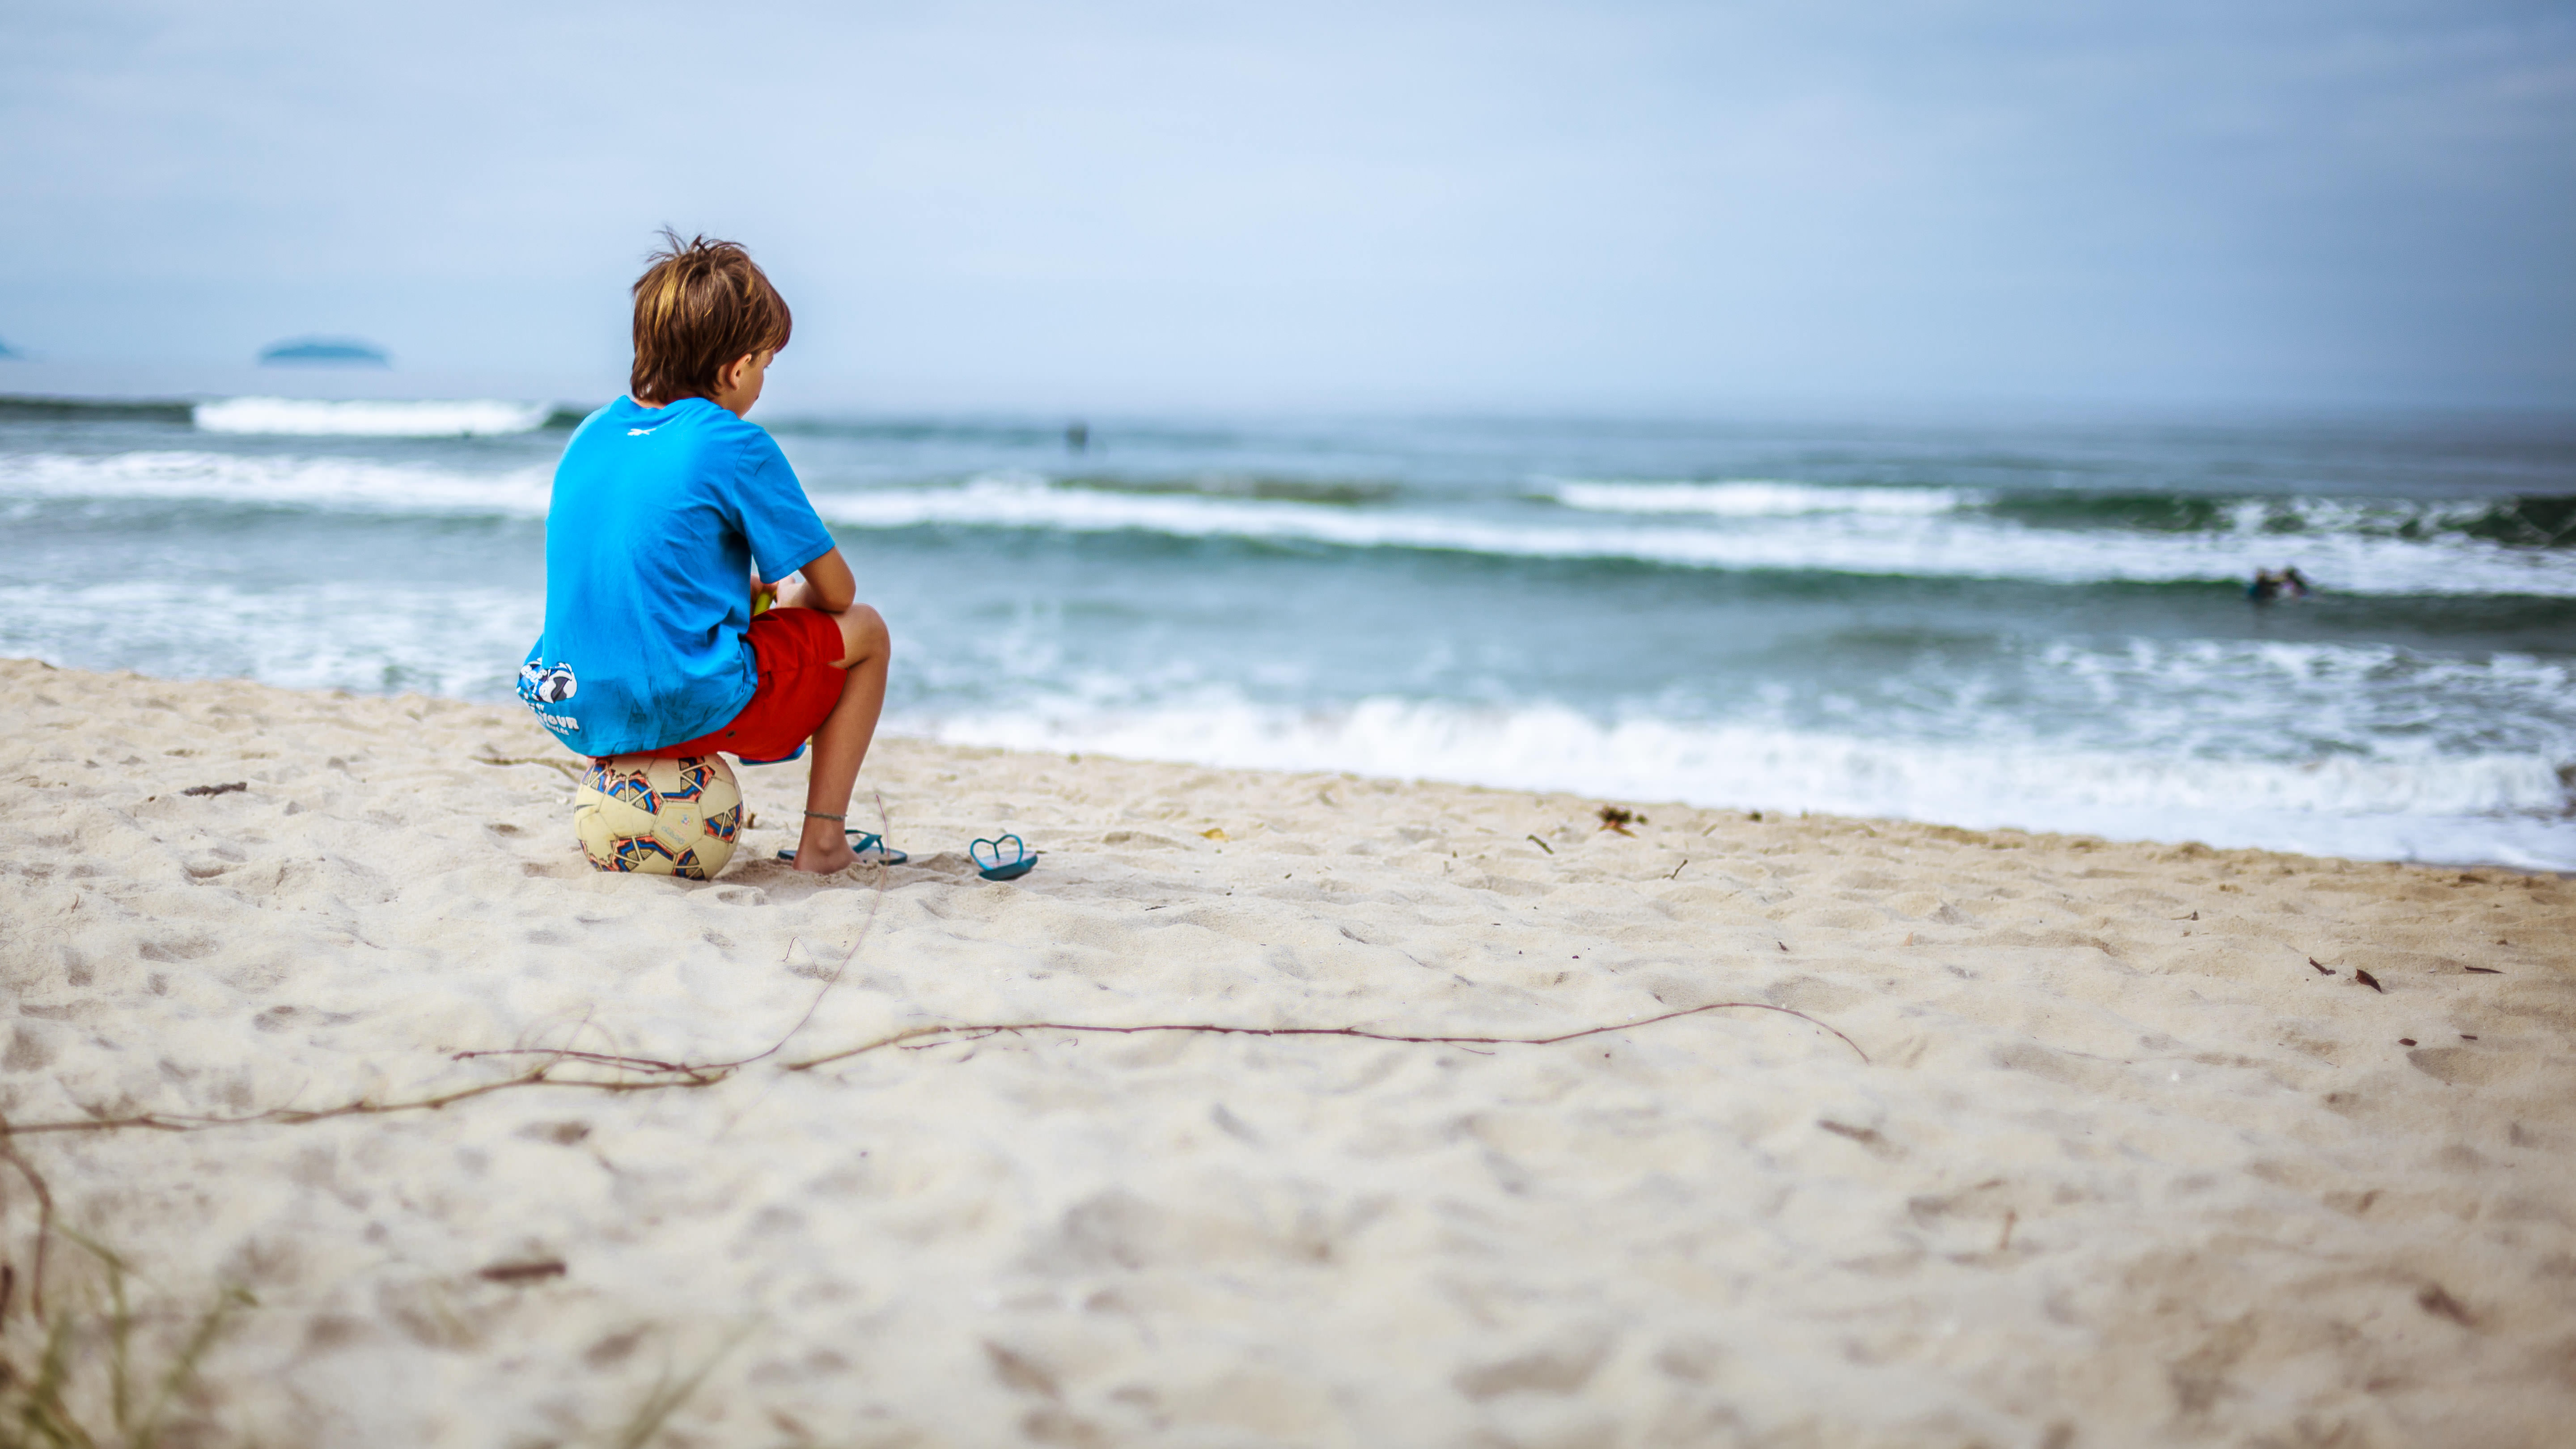
beach, sea, coast, water, sand, ocean, sun, shore, wave, summer, vacation, travel, surf, tropical, child, seashore, body of water, outdoors, waves, fun, relaxation, enjoyment